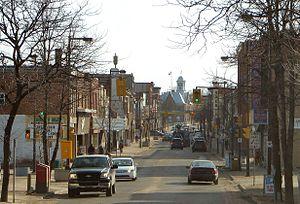
Pembroke est une ville canadienne située à la croisée de la rivière Muskrat et de la rivière des Outaouais dans la vallée de l'Outaouais en Ontario. Pembroke est le siège du comté de Renfrew.